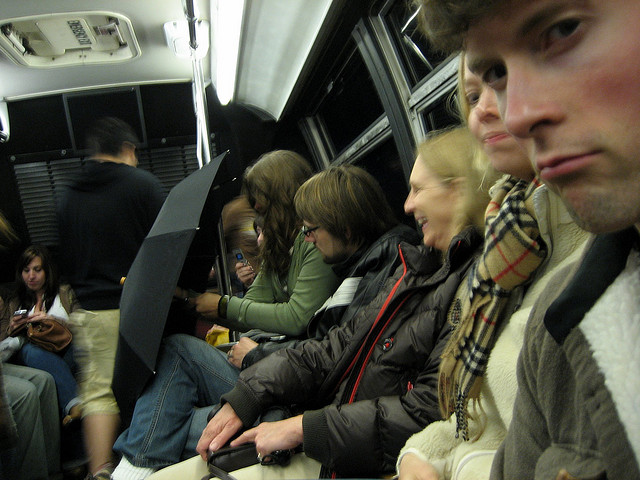
A photo of several people sitting on a mass transit bus.

A group of men and woman are laughing, frowning and one is holding an umbrella on a crowded bus.

A group of people sitting on a bus at night.

Very crowded bus with folks doing a variety of different things